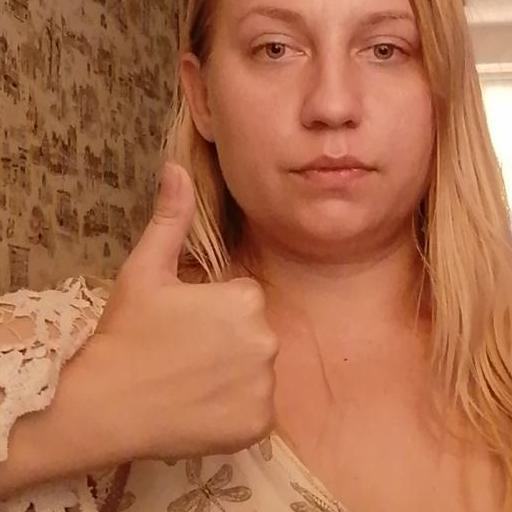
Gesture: like